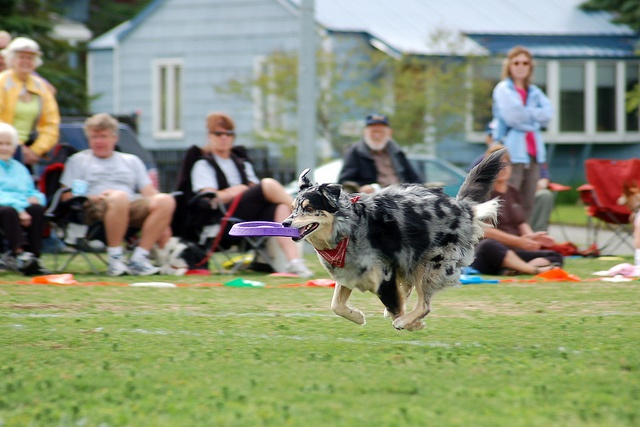
a black and white dog and a purple frisbee and some people
A dog playing with a purple frisbee at a park.
A dog catches a frisbee while people sitting in chairs watch.
A dog chasing a purple frisbee through a field.
The group of people are watching the dog play with his Frisbee.